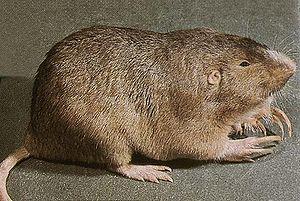
Cette liste traite des mammifères se trouvant au Canada. Il y a environ 200 espèces de mammifères indigènes au Canada. La grandeur de son territoire offre une grande variété d'écosystèmes allant des montagnes aux plaines en passant par les espaces habités. On retrouve au Canada la moitié des espèces mondiales de Cétacés. Le groupe ayant le plus d'espèces sont les Rongeurs alors que le moins nombreux est celui des Didelphimorphes avec une seule espèce.
Le Gaufre brun, appelé aussi Gaufre à poche, est une espèce faisant partie de la famille des Géomyidés qui rassemble des gaufres ou rats à poche, c'est-à-dire à abajoues.